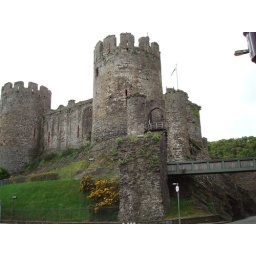
Conwy castle; the only entrance was by a steep narrow ramp and drawbridge over the stone column at the center front.